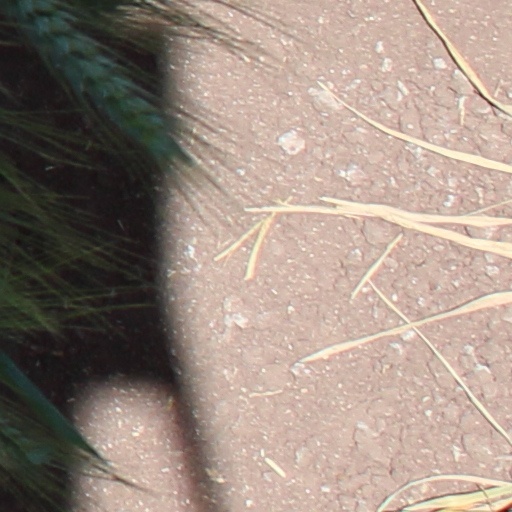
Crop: wheat